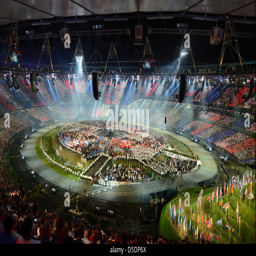
all athletes in the centre of the stadium